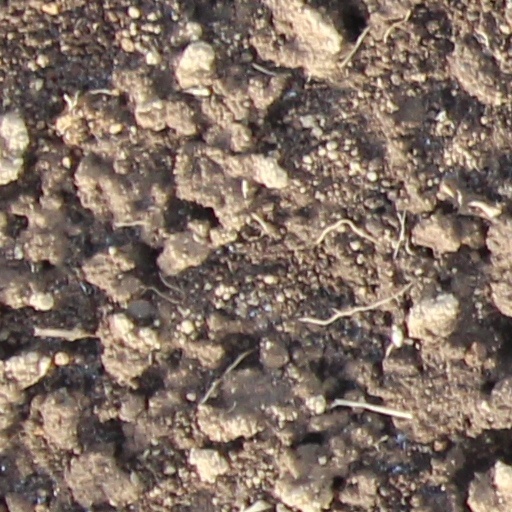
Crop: wheat